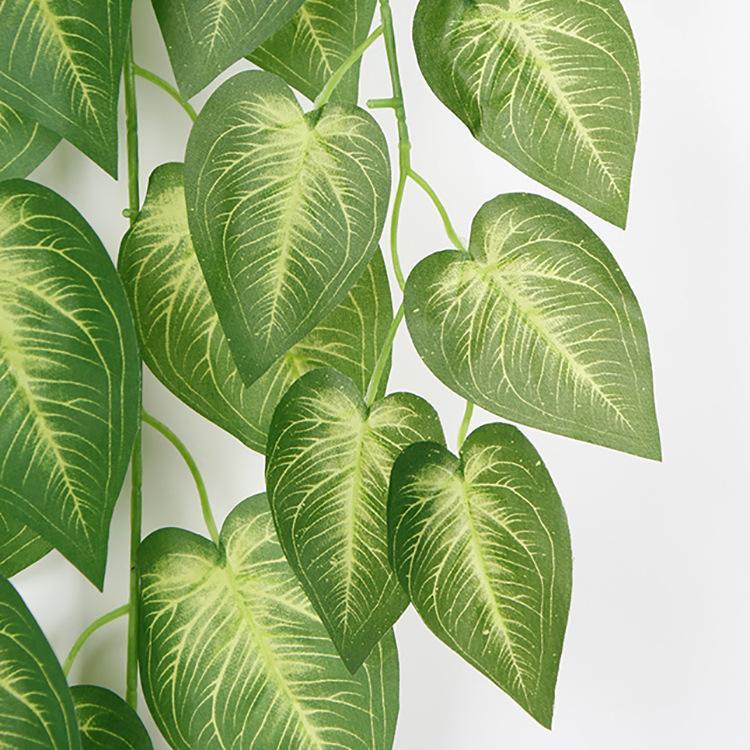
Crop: apple
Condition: healthy